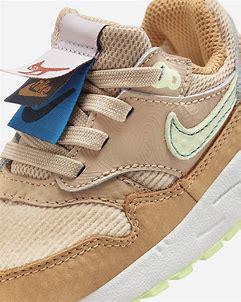
Brand: Nike
Model: Air Max 1 Easyon